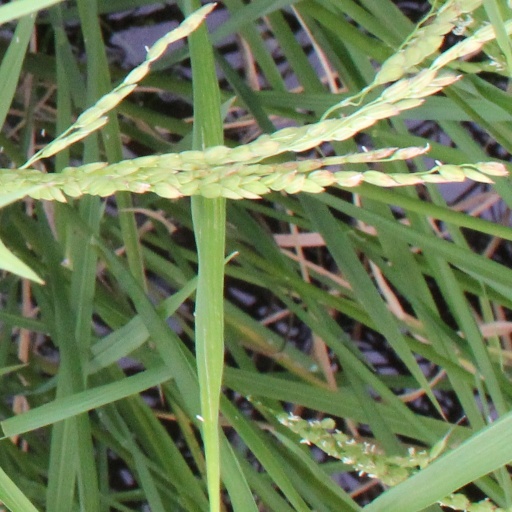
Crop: rice